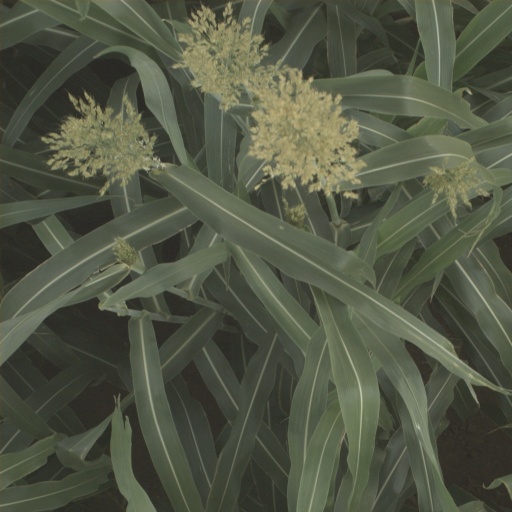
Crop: sorghum